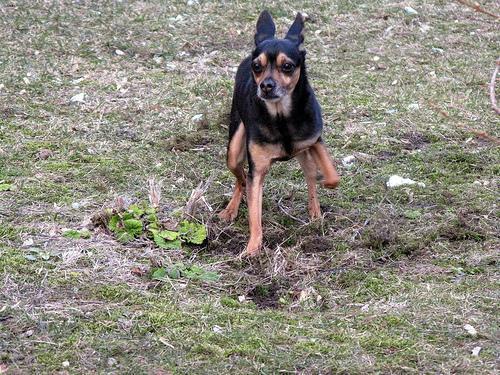
miniature pinscher